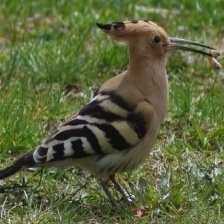
Species: HOOPOES
Scientific name: UPUPIDAE